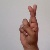
The image shows a hand gesture representing the letter 'R' in Indian Sign Language.